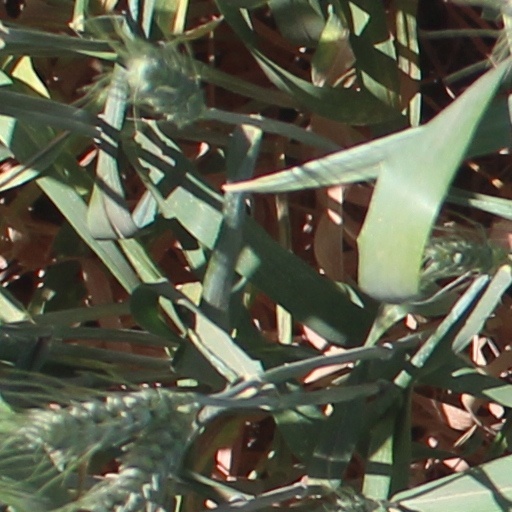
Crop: wheat